List of Via Rail rolling stock

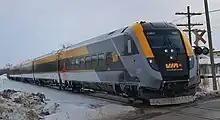
Siemens Venture Higher-speed rail cars with a cab car that has a front similar to the SCV-42 locomotive

The Budd Rail Diesel Car (RDC) is a self-propelled diesel multiple unit railcar. These were used extensively by both the Canadian National and Canadian Pacific Railways for outlying routes. Via currently rosters seven RDCs and contracted with Industrial Rail Services for C$12.6 million to refurbish and upgrade all six. The upgraded units would include new seating, wheelchair accessible washrooms, LED interior lighting, controls, wiring, heating, air conditioning systems, braking systems and rebuilt engines that meet Euro 2 standards. The rebuilt units have also been modified to remove the control cab from one end of each unit, so passengers are never required to pass through the cab when entering or exiting the train. Following the bankruptcy of IRSI, work rebuilding the RDCs was completed by Canadian Allied Diesel (CAD) at the IRSI facility in Moncton.